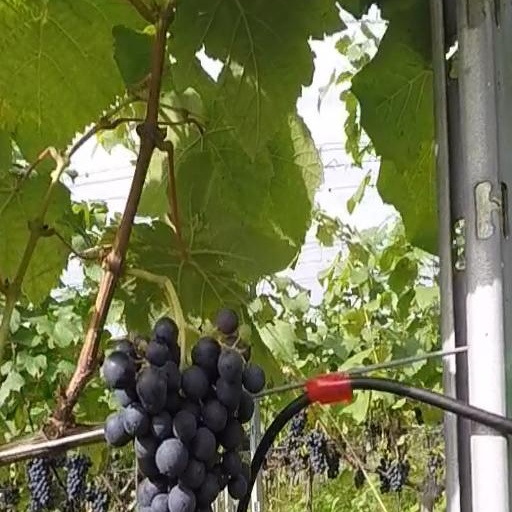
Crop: grape